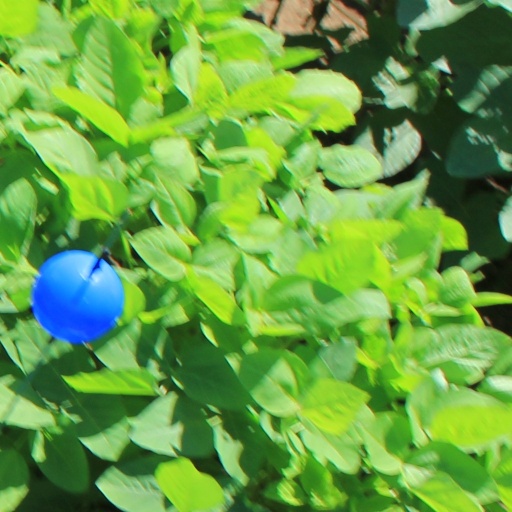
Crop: soybean